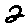
Label: 2